Arava Institute for Environmental Studies

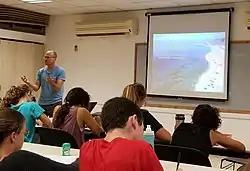
Lecture on the ecology of coral reefs in the Gulf of Aqaba, 2018

AIES students can participate in semester and year-long programs accredited through Ben-Gurion University as well as two master's degree graduate programs granted by Ben-Gurion University – one in Environmental Desert Studies and the other a "Green" MBA that teaches environmental sustainability and efficiency as well as business management skills. A three-week summer course is sometimes offered to study biodiversity and environmental challenges in the Arabah Valley. The Arava Institute is considering establishing a joint Master's program with Al-Quds University, the only Arab institution of higher learning in Jerusalem.